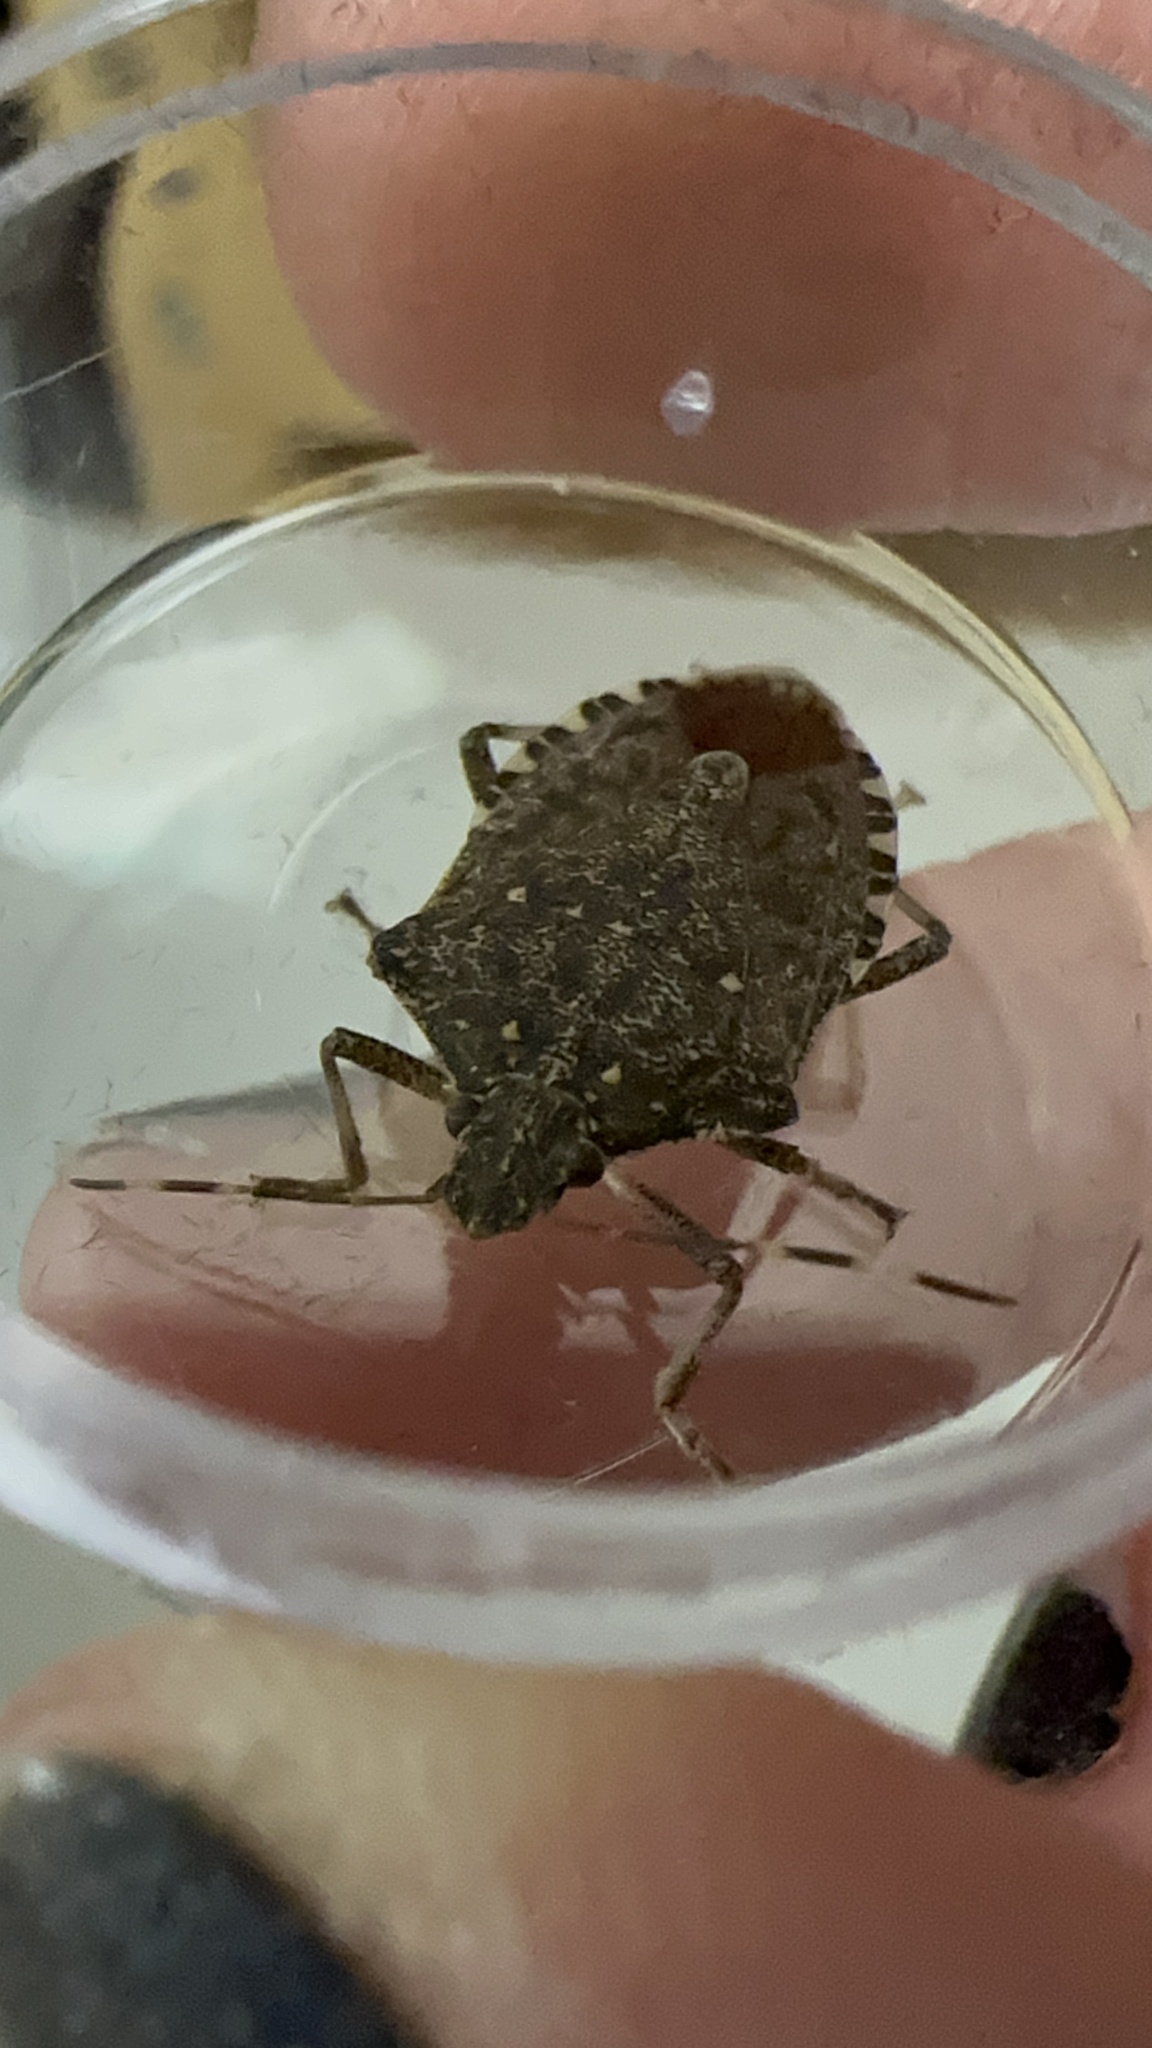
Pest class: stink_bug